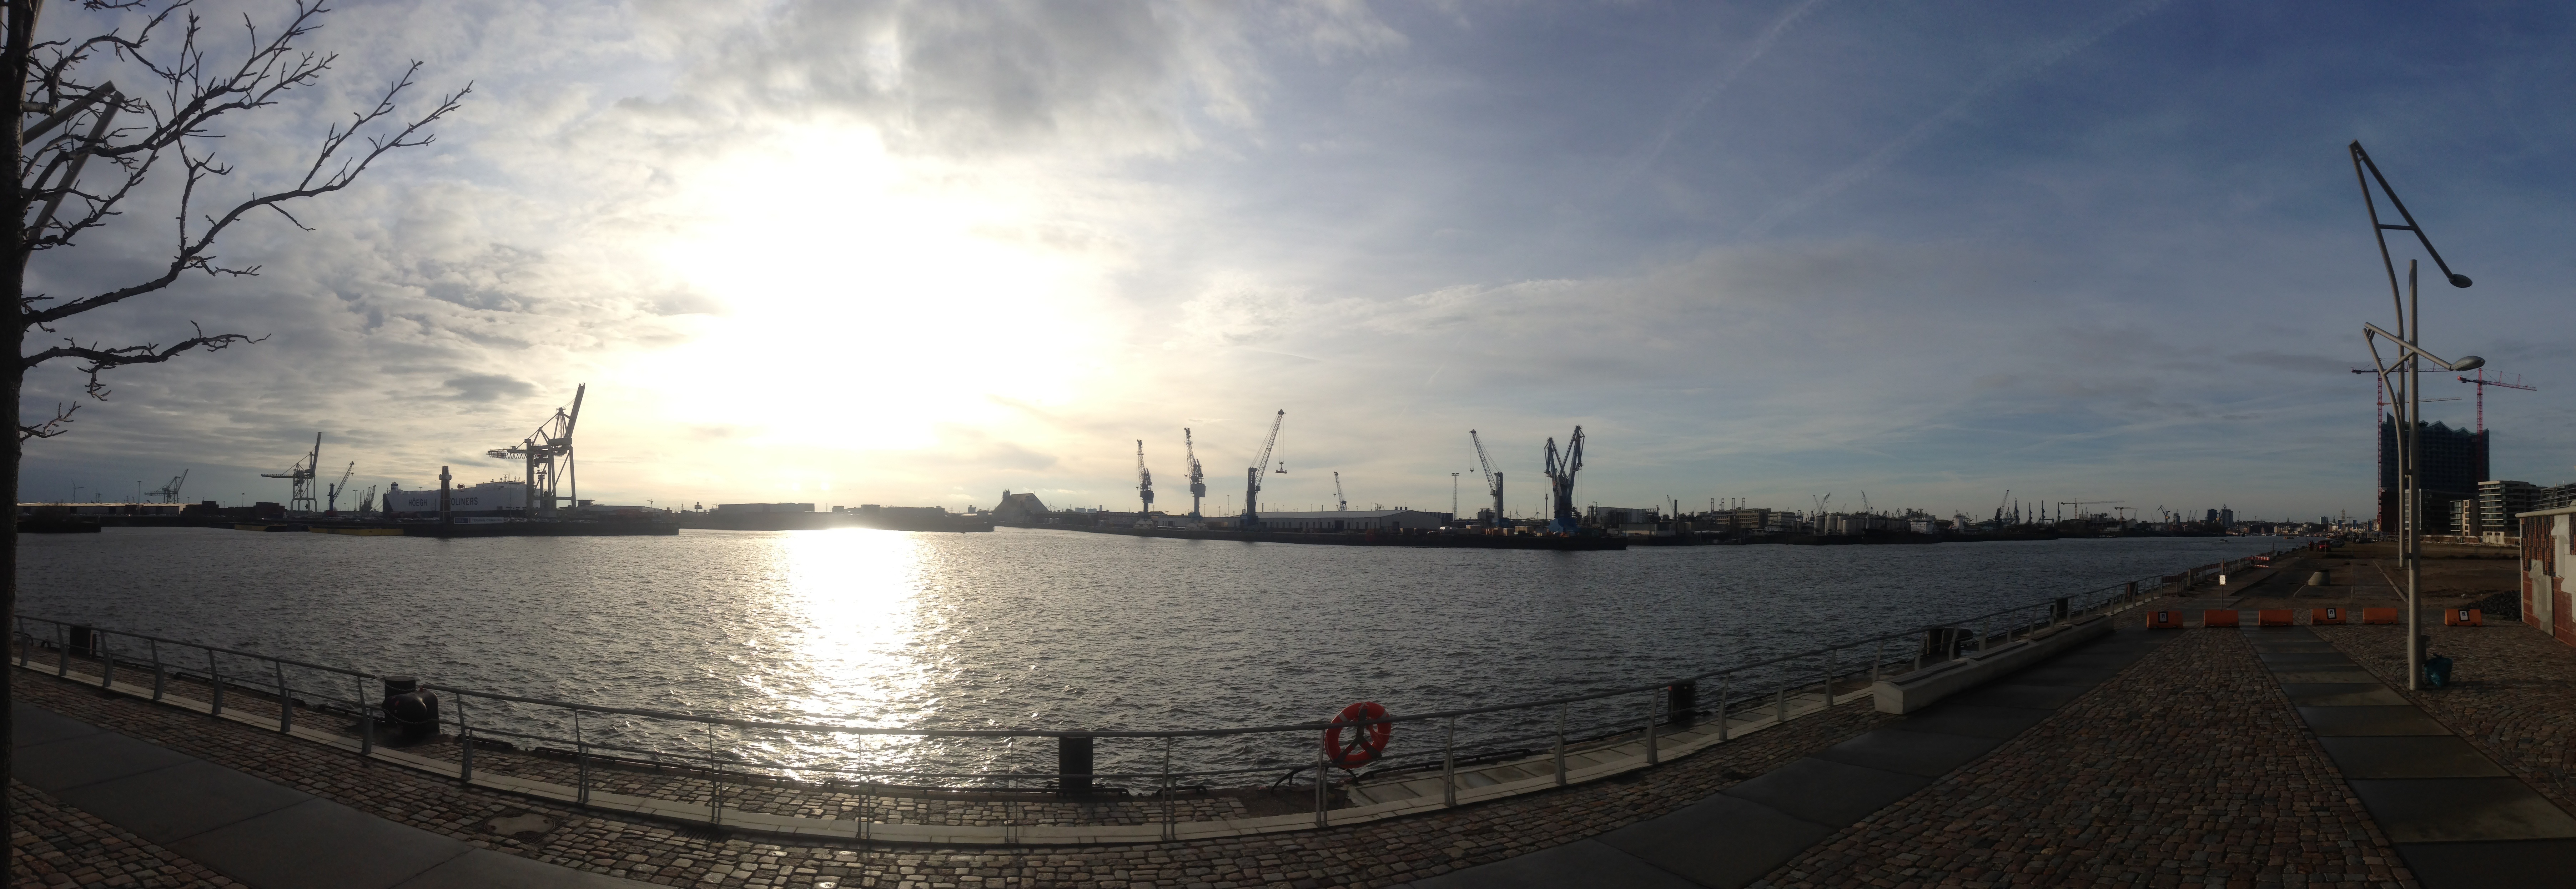
sea, water, winter, dock, sun, sunset, morning, urban, canal, ship, cityscape, panorama, dusk, evening, reflection, weather, marina, port, waterway, bank, germany, cranes, promenade, elbe, hamburg, harbour cranes, port city, northern germany, harbour city, landungsbr cken, dyke road